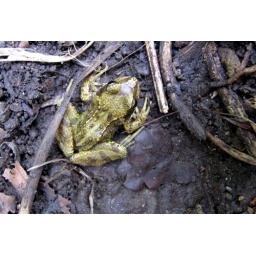
Found this frog sitting under our kitchen waste pocket outside our back door.